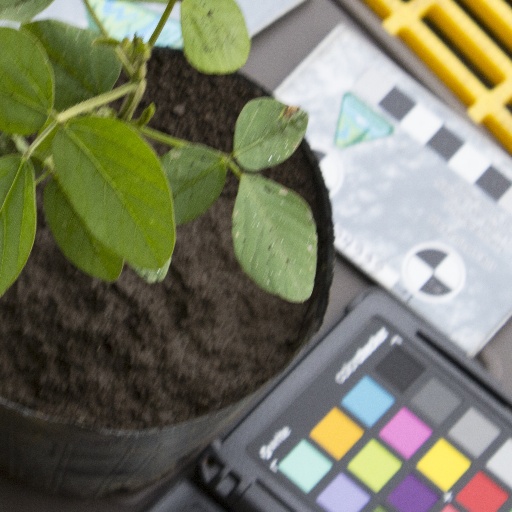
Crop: soybean